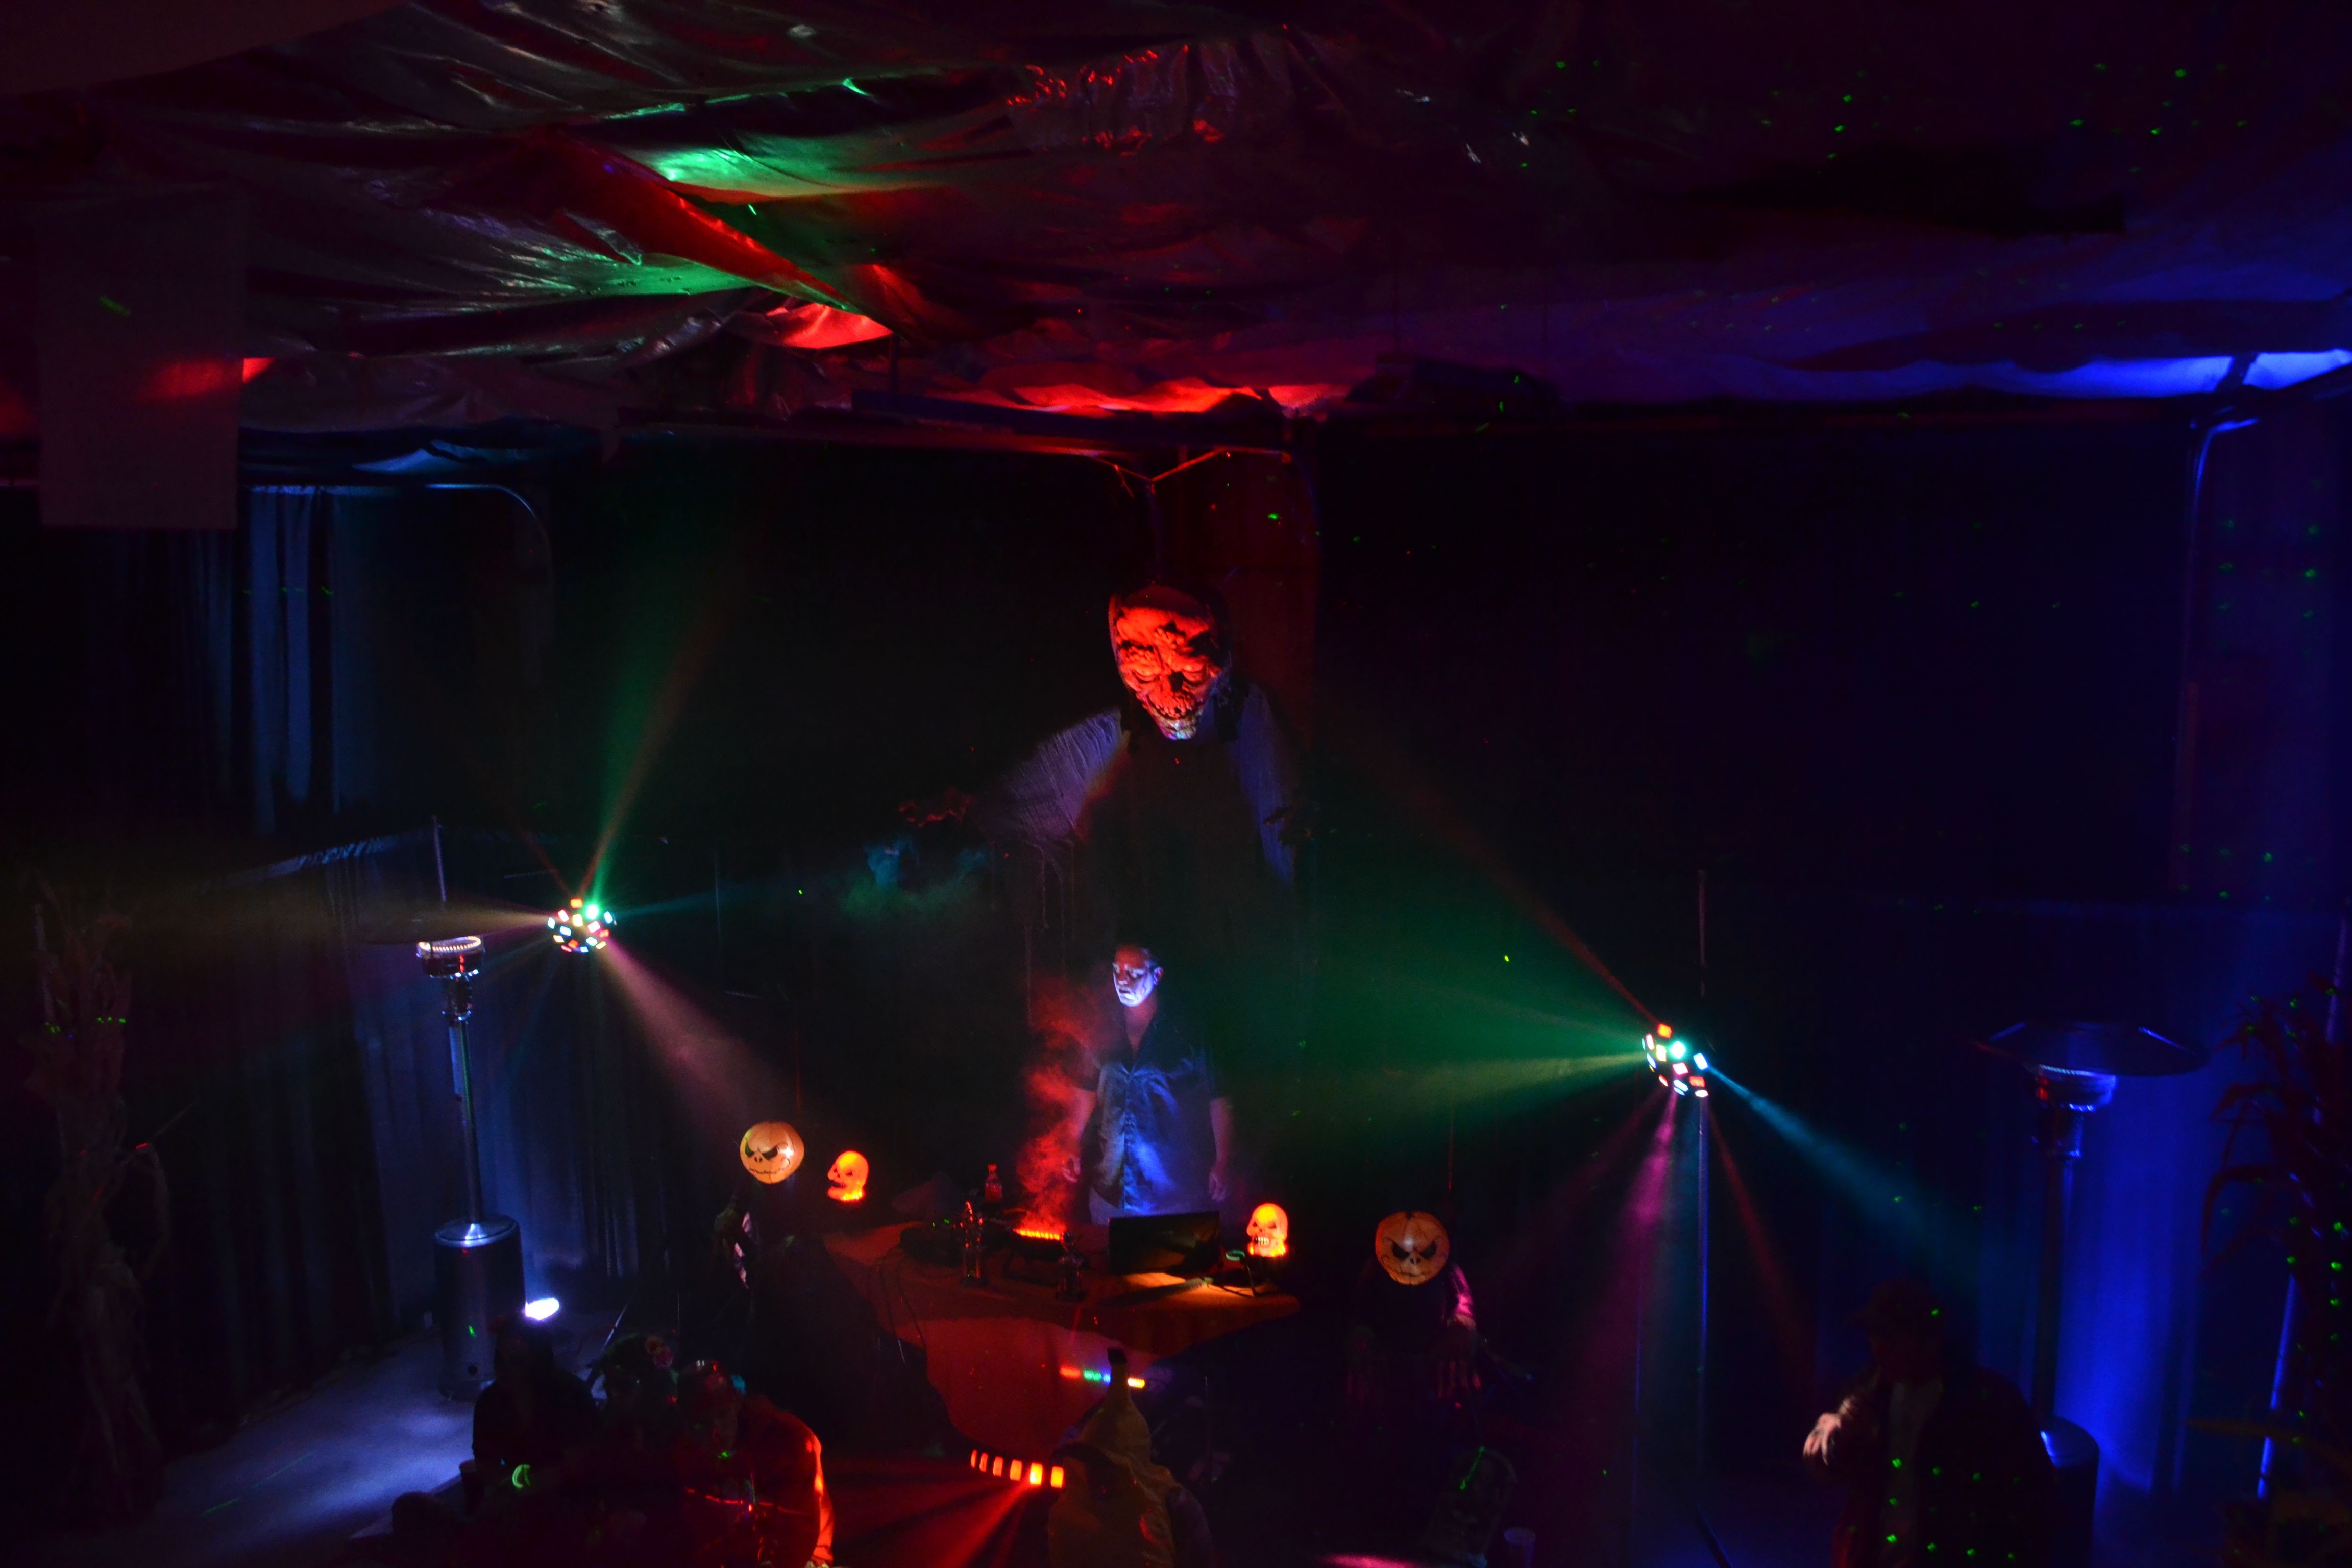
music, concert, darkness, performance art, stage, performance, entertainment, nightclub, performing arts, rock concert, musical theatre